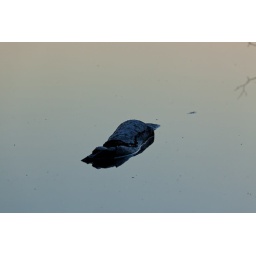
Tunk of a dead tree in a lake